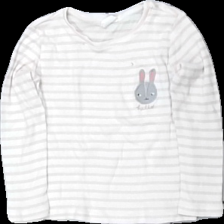
View: front
Type: Top
Category: Children
Brand: H&M
Colors: White, Pink, Grey
Material: 100% bomull
Pattern: Animal print
Cut: C-collar
Size: 98
Season: All
Price range: <50
Recommended usage: Reuse
Description: randig top med tryck